Gordon's Bay

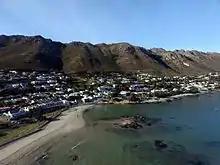
An aerial photograph of the beach at Gordons Bay.

Gordon's Bay is a harbour town in the Western Cape province of South Africa. It is included in the City of Cape Town metropolitan municipality Eastern Suburbs region (formerly called Helderberg Basin). It is situated on the shores of Gordon's Bay in the northeastern corner of False Bay about 58 km from Cape Town to the south of the N2 national road and is named after Robert Jacob Gordon (1743–1795), the Dutch explorer of Scottish descent.